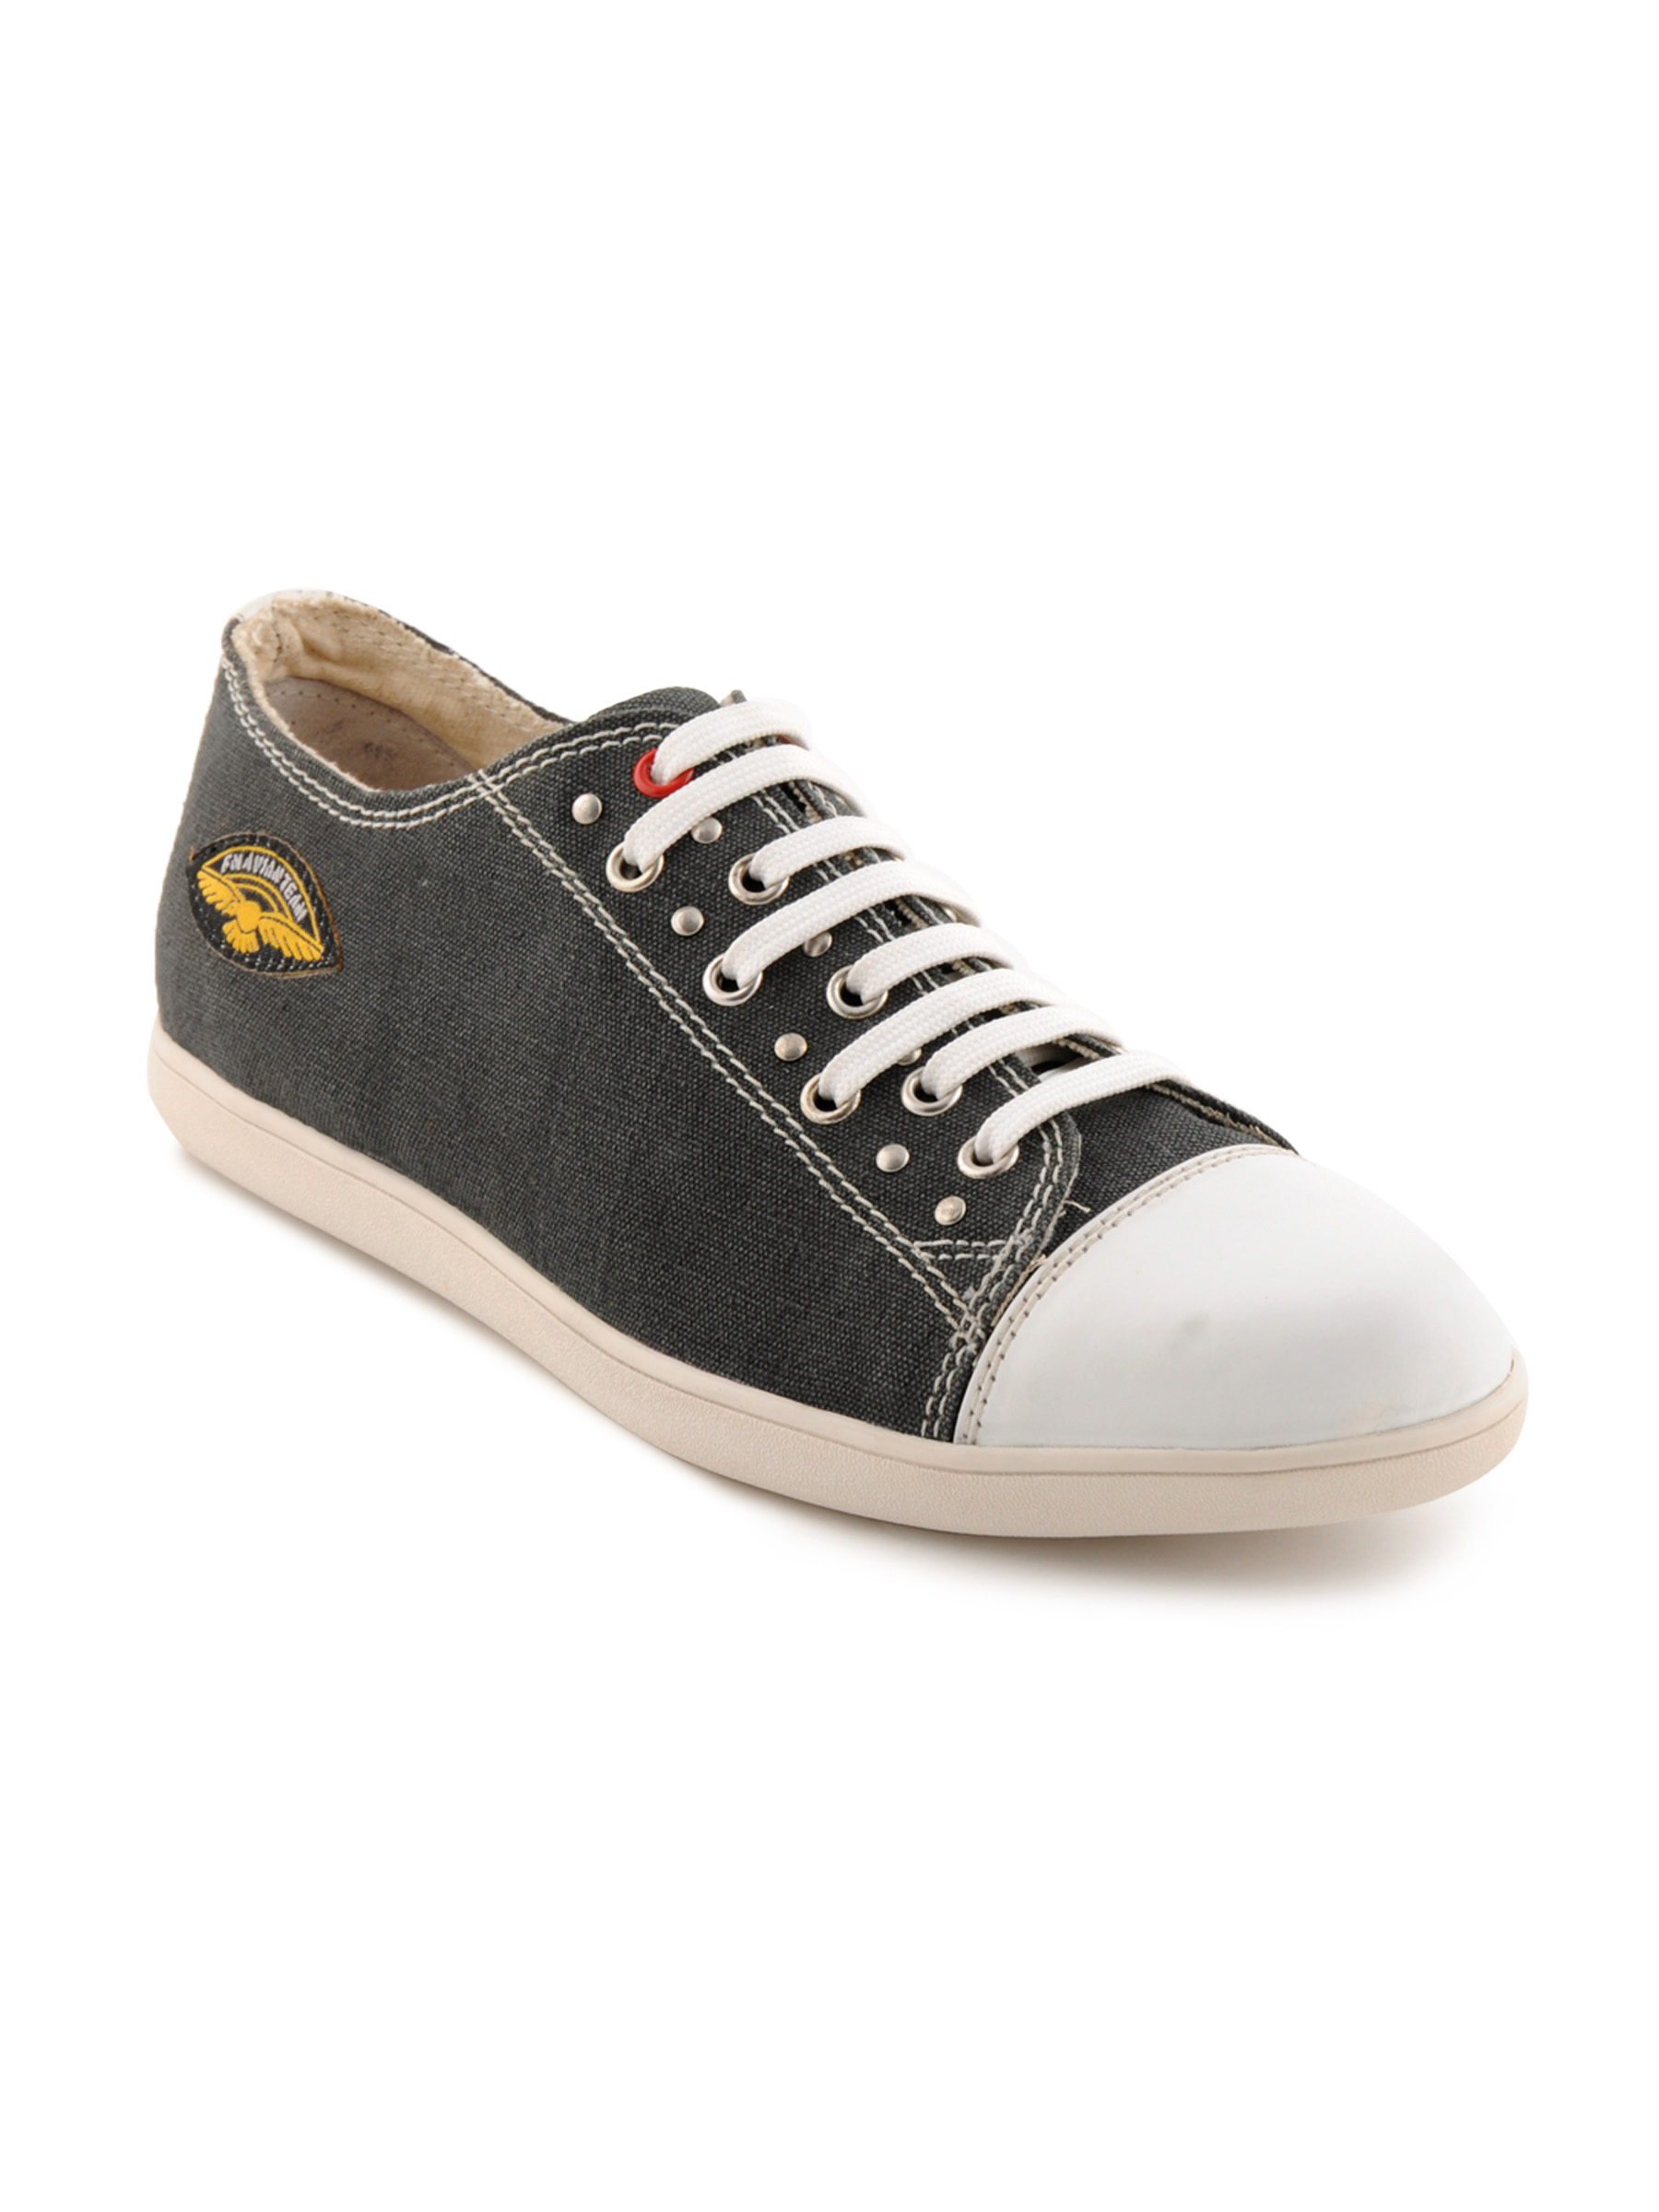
Flying Machine Men Grey Casual Shoes
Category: Footwear / Shoes / Casual Shoes
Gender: Men
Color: Grey
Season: Fall 2011
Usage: Casual